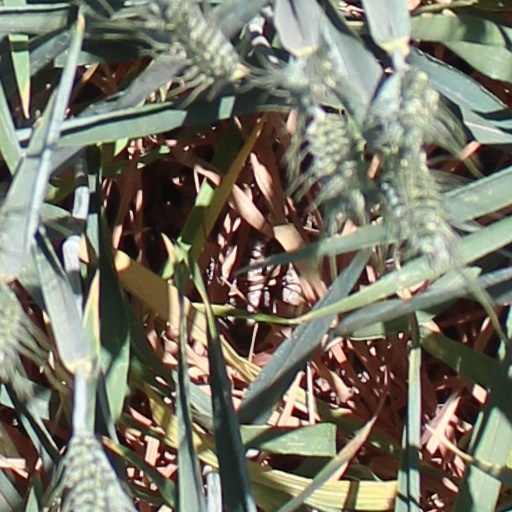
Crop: wheat